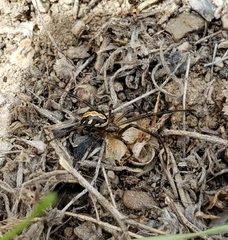
Species: Lactrodectus_hesperus